Tenjong Dendang Formation

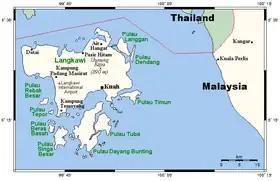
Map of Langkawi, the formation is found on the island in the northeast; Langgan

The Tenjong Dendang Formation is a geologic formation in Malaysia. The band of graptolite- and trilobite-bearing shales interbedded in limestones preserves graptolite, brachiopod and trilobite fossils dating back to the Hirnantian stage of the Late Ordovician period. The sediments were deposited during the Late Ordovician glaciation.